Pascoe Grenfell, 2nd Baron Grenfell

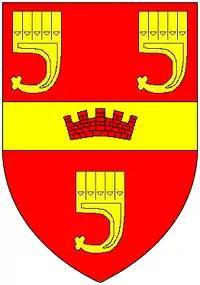
Arms of Grenfell: "Gules, on a fess between three clarions or a mural crown of the first". These arms are a difference of the arms of the ancient family of Grenville ("alias" Granville, Greenfield, etc.) of Bideford in Devon and Stowe in Cornwall

Colonel Pascoe Christian Victor Francis Grenfell, 2nd Baron Grenfell (12 December 1905 – 24 September 1976) was a peer in the House of Lords.